Malta in the Eurovision Song Contest 2021

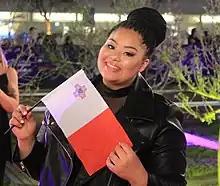
Destiny was internally selected to represent Malta in the Eurovision Song Contest 2020

On 18 May 2020, PBS confirmed that Destiny Chukunyere would remain as Malta's representative for the Eurovision Song Contest 2021. On 26 October 2020, PBS announced a public call for composers and songwriters to express their interest in submitting a song for the singer until 30 October 2020. Those interested would be sent further details and guidelines, including the expected style, of the song.